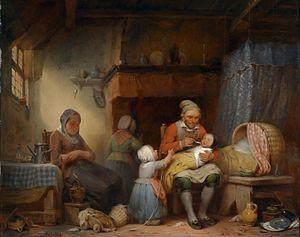
Un ménage est un ensemble de personnes partageant le même logement et participant à son économie. Il s'agit le plus souvent d'une famille ou d'une personne seule. Considéré comme une unité participant à l'économie nationale, chaque ménage est généralement assimilé de ce point de vue à un foyer fiscal. Dans le langage courant, le ménage désigne le couple, par exemple dans l'expression « jeune ménage » pour un couple marié nouvellement installé dans son logement. Par extension, l'expression « se mettre en ménage » est souvent synonyme de vivre ensemble sans être mariés.